James Stirling (architect)

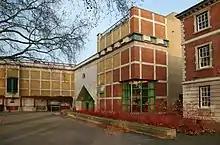
Clore Gallery, London (1980–87)

In 1981, Stirling was awarded the Pritzker Prize. Stirling received a series of important commissions in England – the Clore Gallery for the Turner Collection at the Tate Britain, London (1980–87); the Tate Liverpool (1984, but since then heavily altered and no longer recognisable as a Stirling project). The last building he completed during his life was the Venice Biennale Bookshop (1989–91, with Thomas Muirhead). No 1 Poultry in London (1988–98), one of Stirling's final designs, was posthumously completed by Wilford.